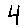
Label: 4